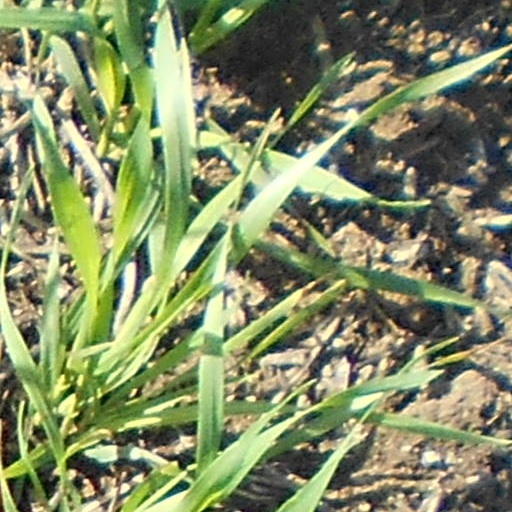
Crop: wheat